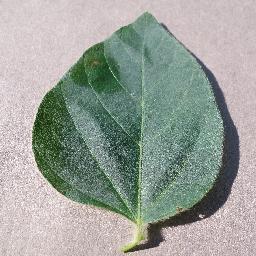
Label: Soybean___healthy